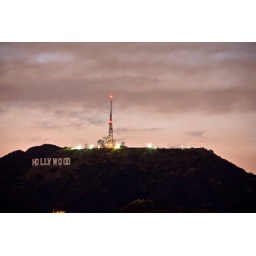
The sky is brown in L.A. (from the wildfires)